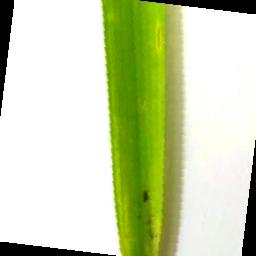
Label: Rice___Brown_Spot